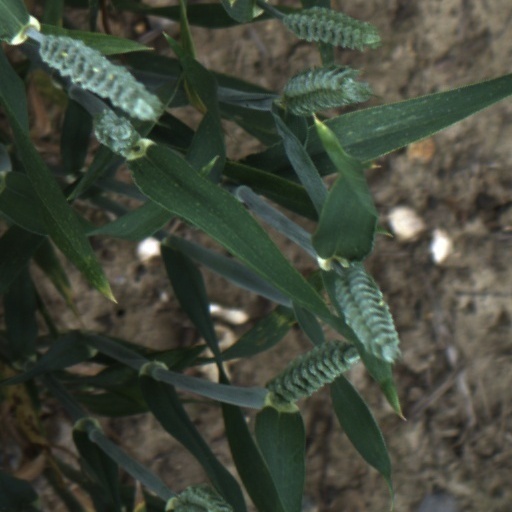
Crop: wheat